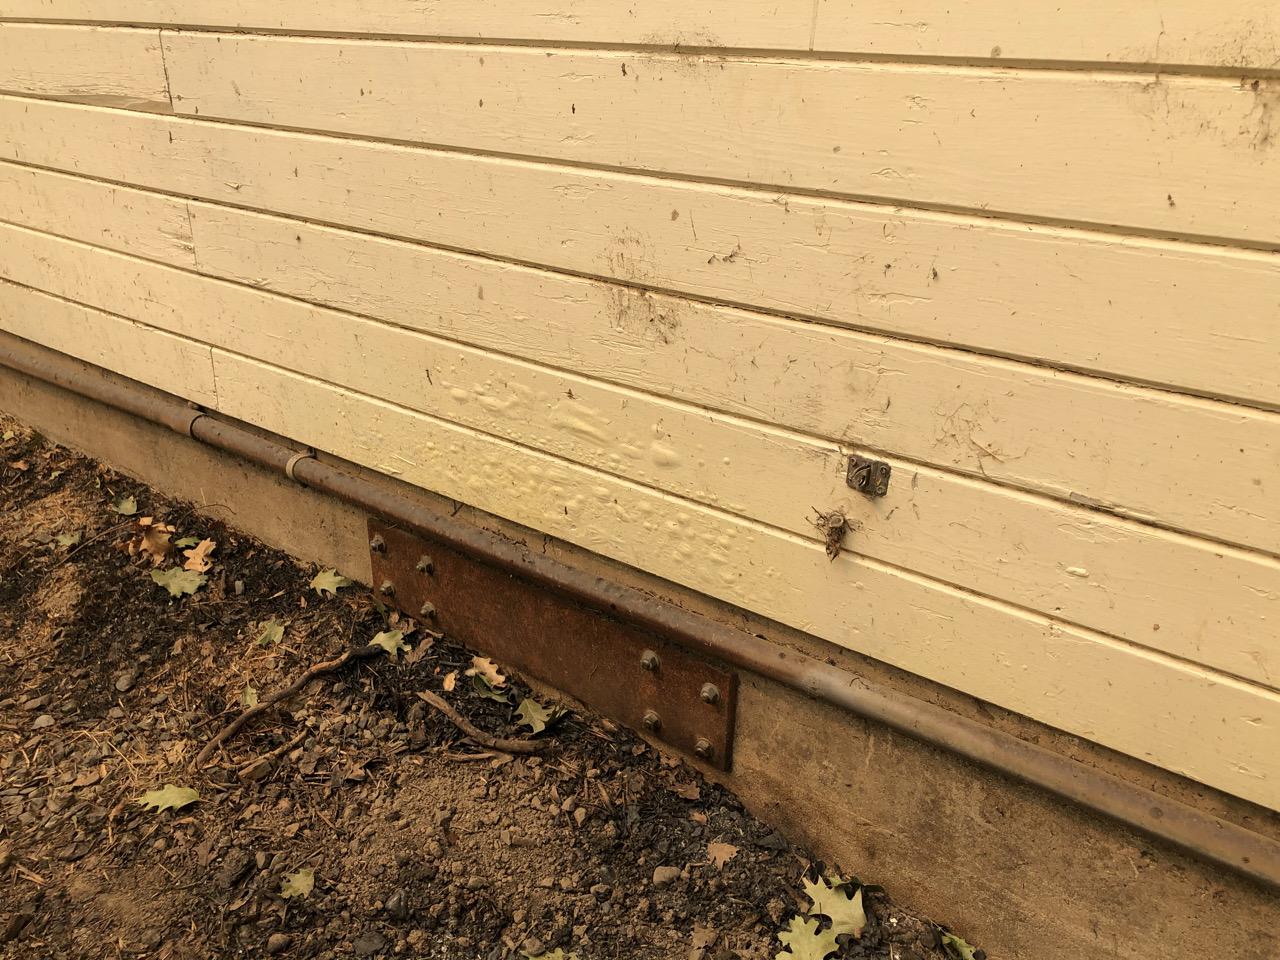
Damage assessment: affected